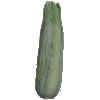
Label: corn_husk